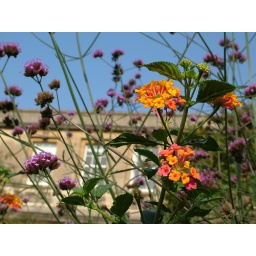
Orange flowers in front of purple flowers with blue skiy and georgian facade behind.